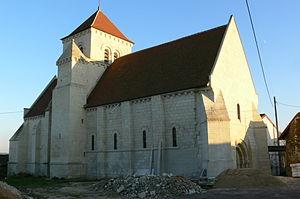
Église Saint-Pierre de Savigny-sous-Faye
Savigny-sous-Faye est une commune du Centre-Ouest de la France, située au nord-ouest de Lencloître, dans le département de la Vienne.
Cet article recense une partie des monuments historiques de la Vienne, en France.
L'église Saint-Pierre est une église catholique située à Savigny-sous-Faye, en France.